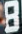
Number: 8